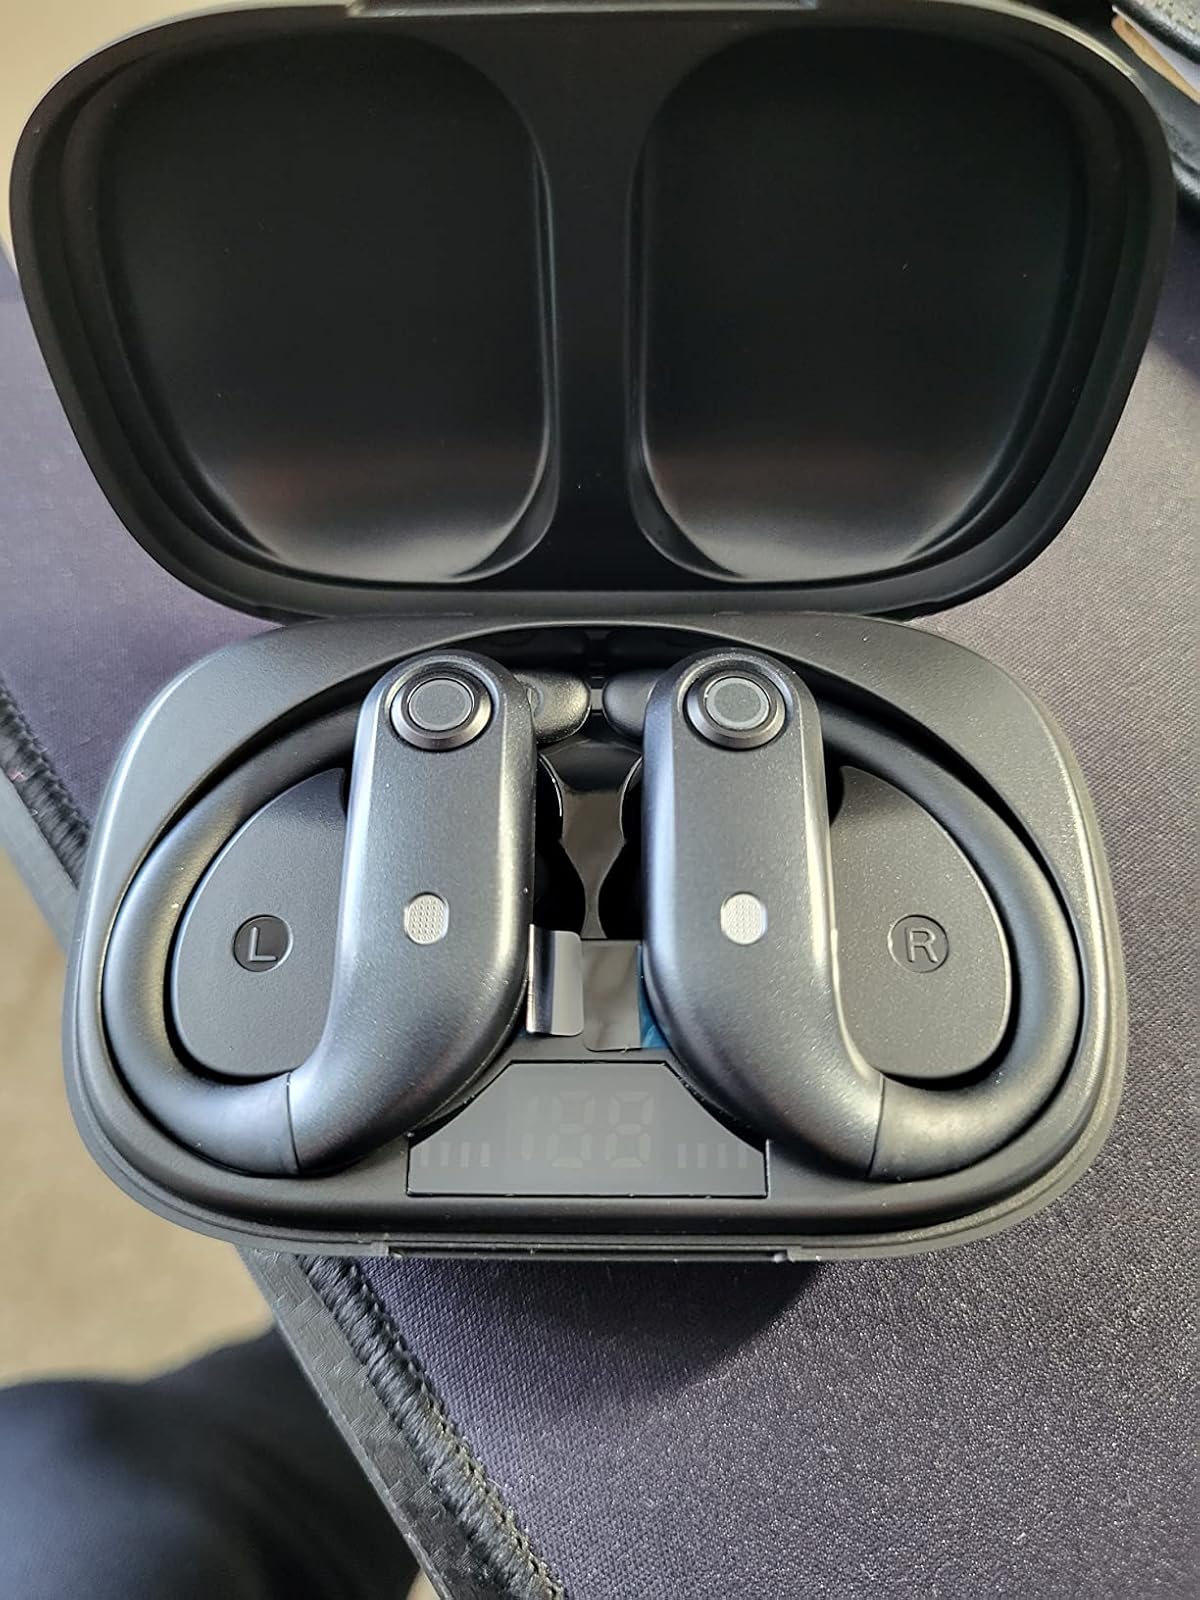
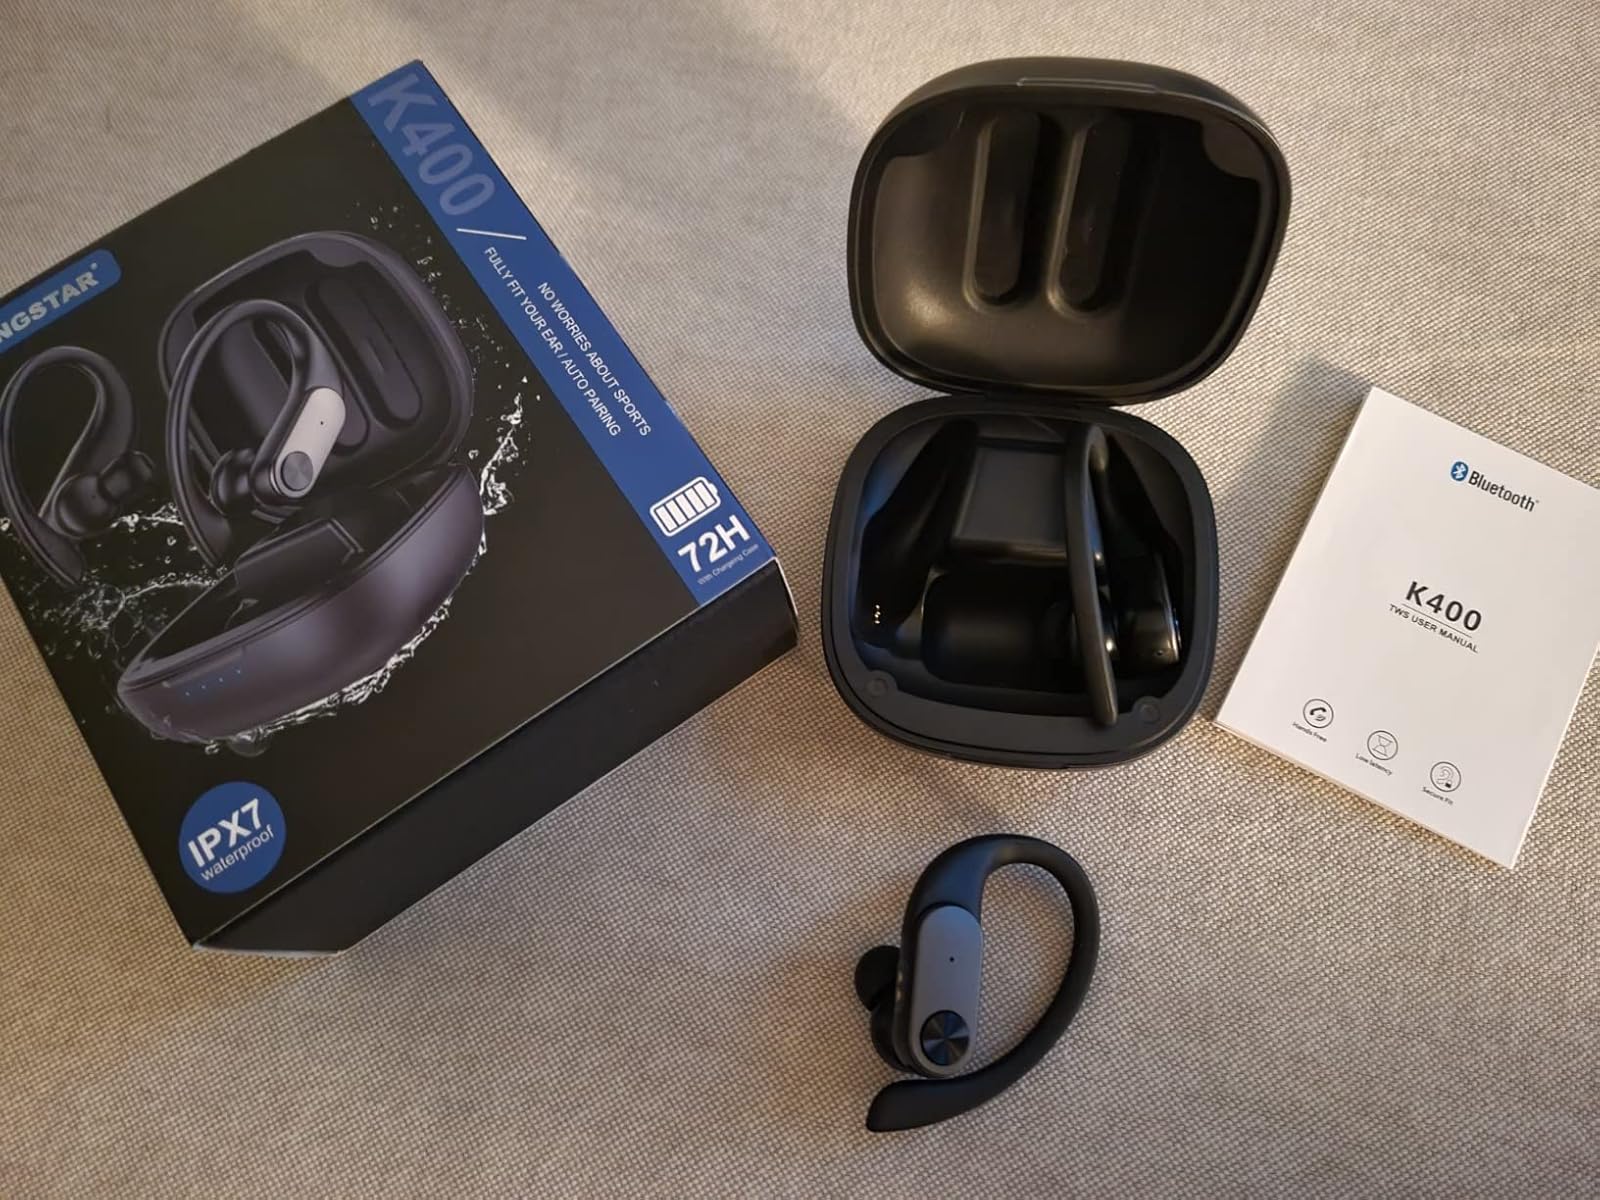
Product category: earbuds
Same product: no